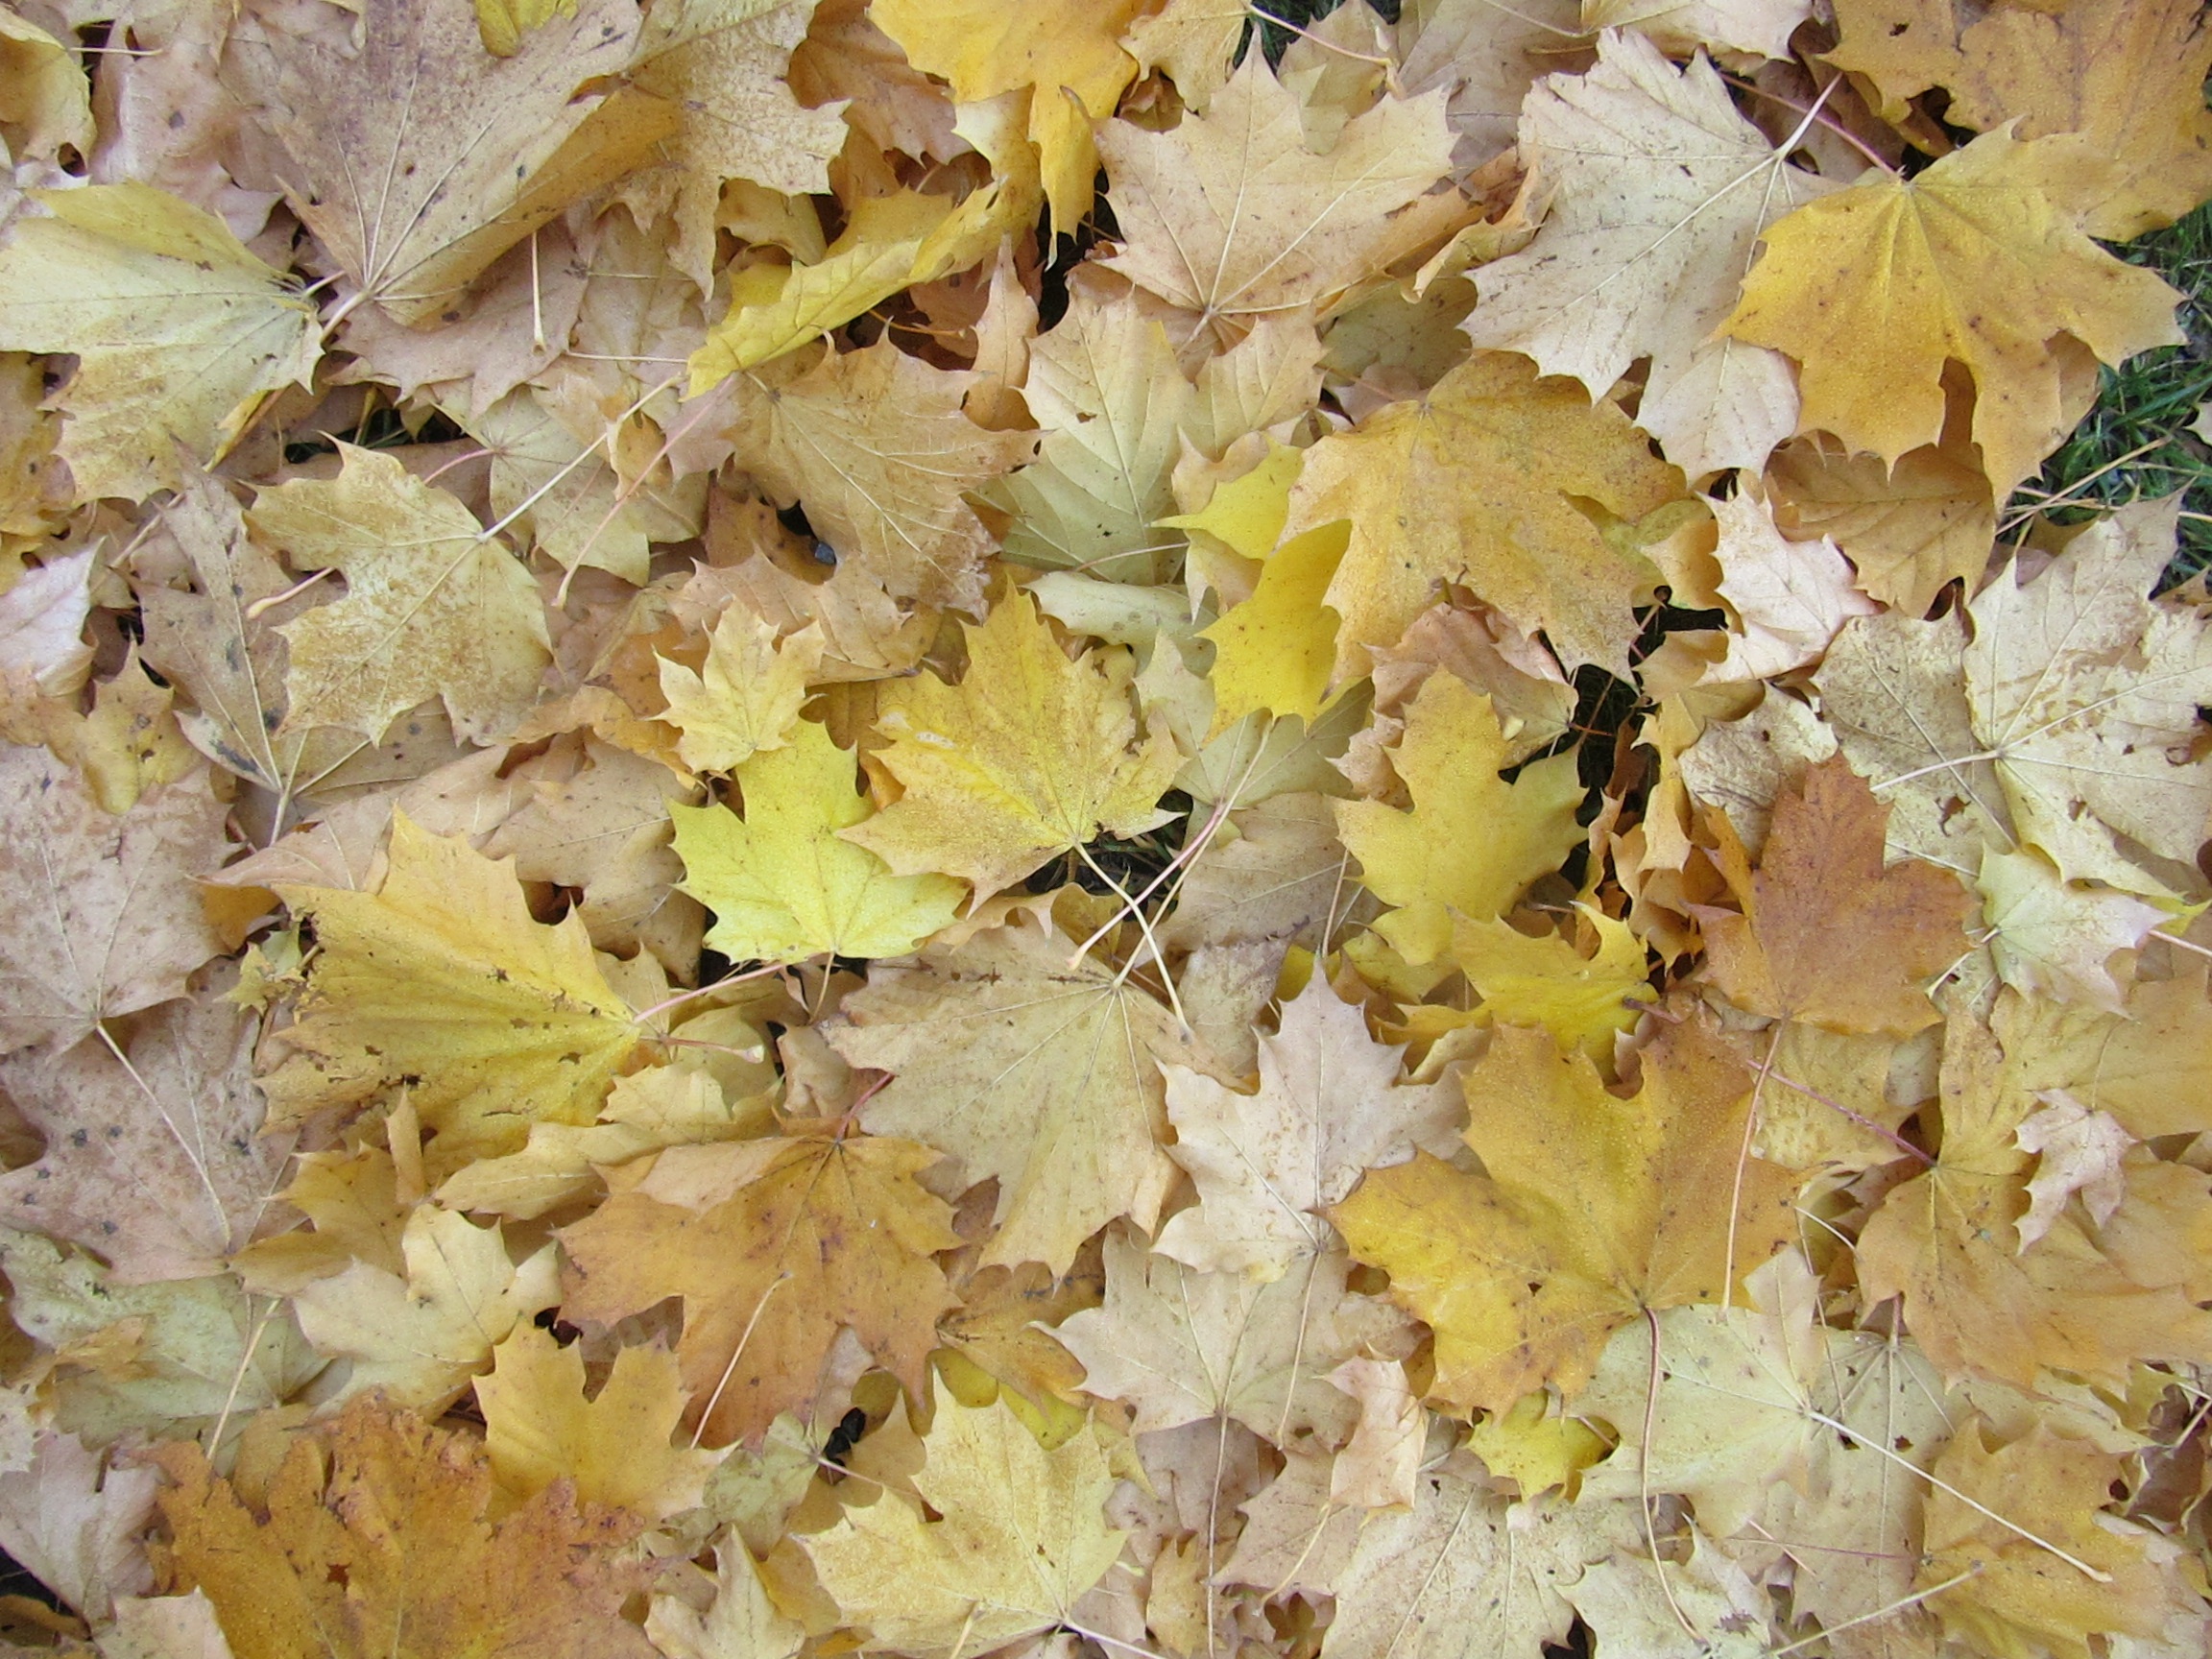
tree, nature, branch, plant, texture, leaf, flower, petal, pattern, food, produce, autumn, brown, yellow, season, leaves, background, maple leaves, fall foliage, discolored, flowering plant, land plant